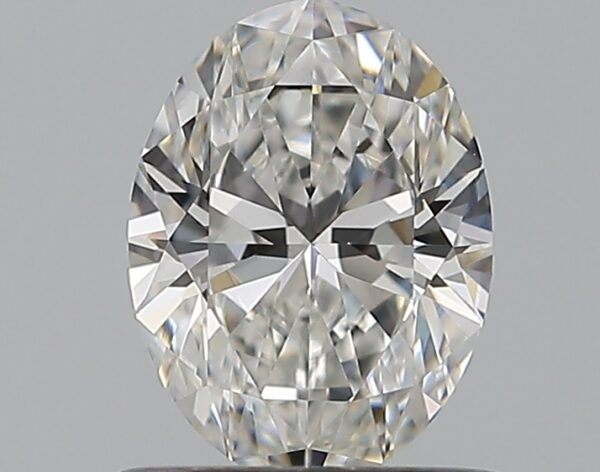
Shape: oval
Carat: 0.7
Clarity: VVS2
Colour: F
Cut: EX
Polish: EX
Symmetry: EX
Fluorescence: N
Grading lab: GIA
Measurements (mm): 6.79 x 5.06 x 3.15